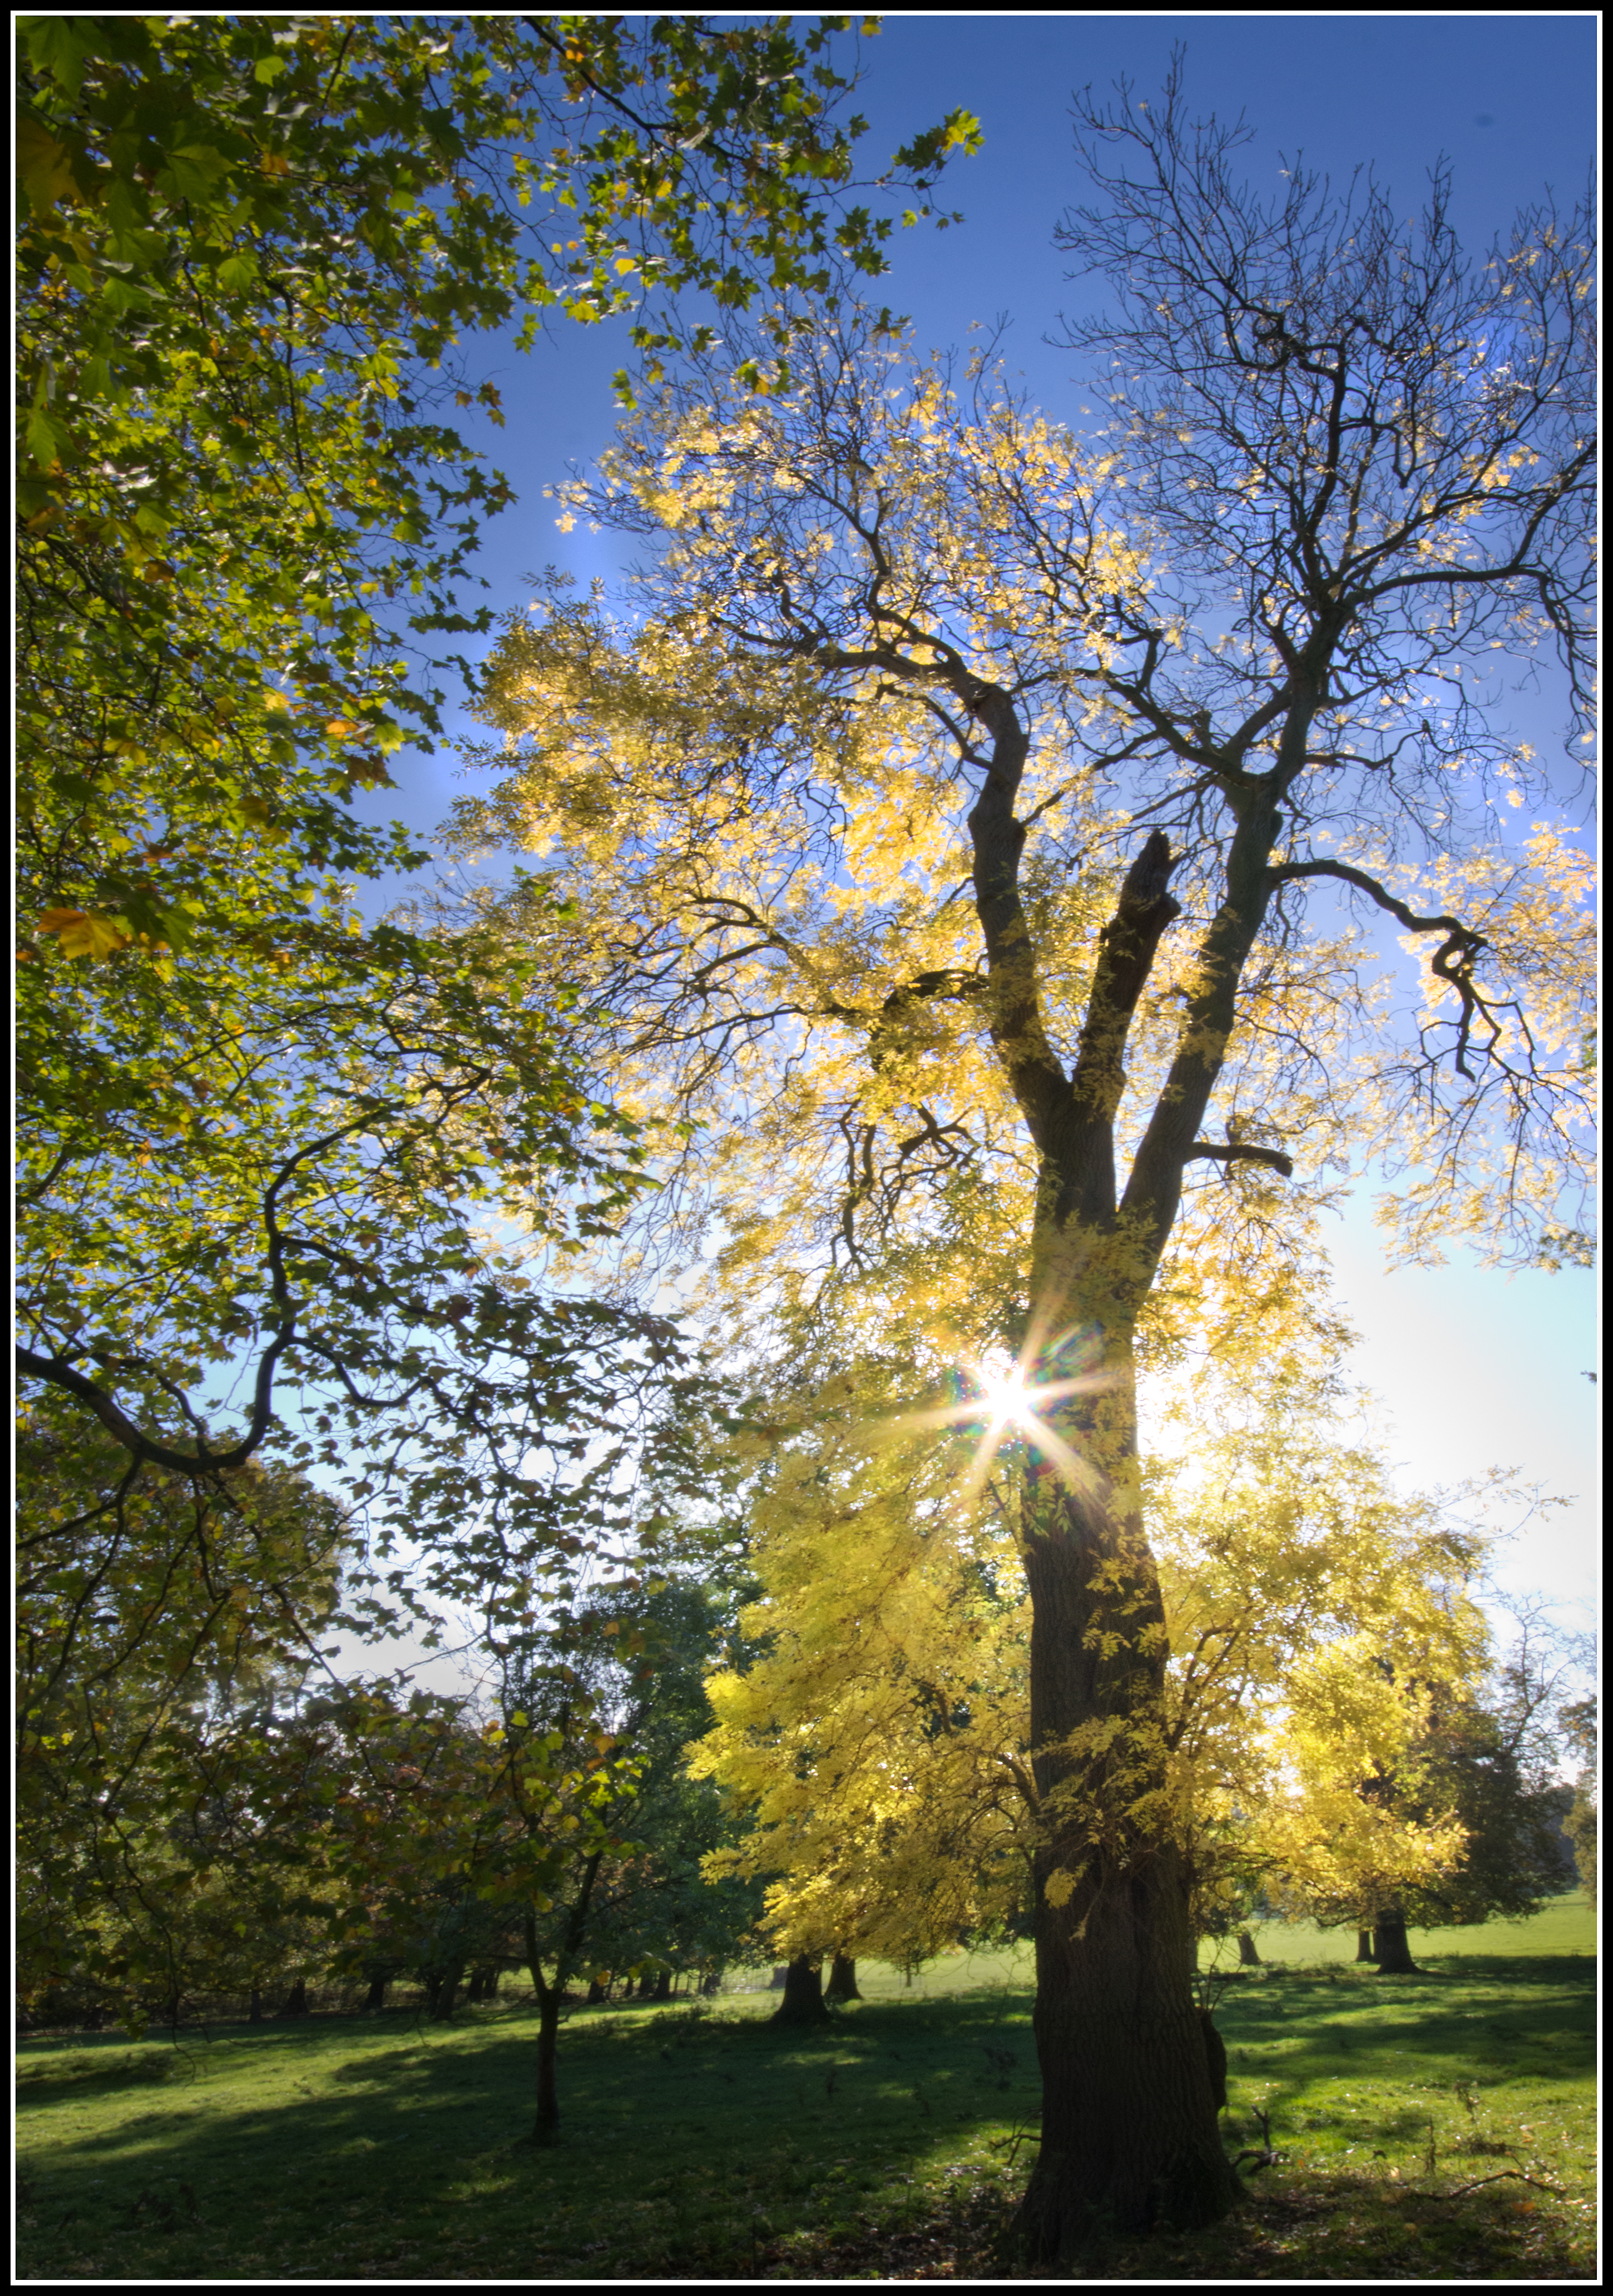
tree, nature, path, branch, plant, wood, sunshine, sun, road, bridge, sunlight, leaf, flower, trunk, rail, walkway, railing, birch, autumn, park, metal, botany, season, leaves, nationaltrust, wideangle, deciduous, grove, pentax, sigma, wakefield, woodland, parkland, k5, nostelpriory, flowering plant, maidenhair tree, woody plant, land plant